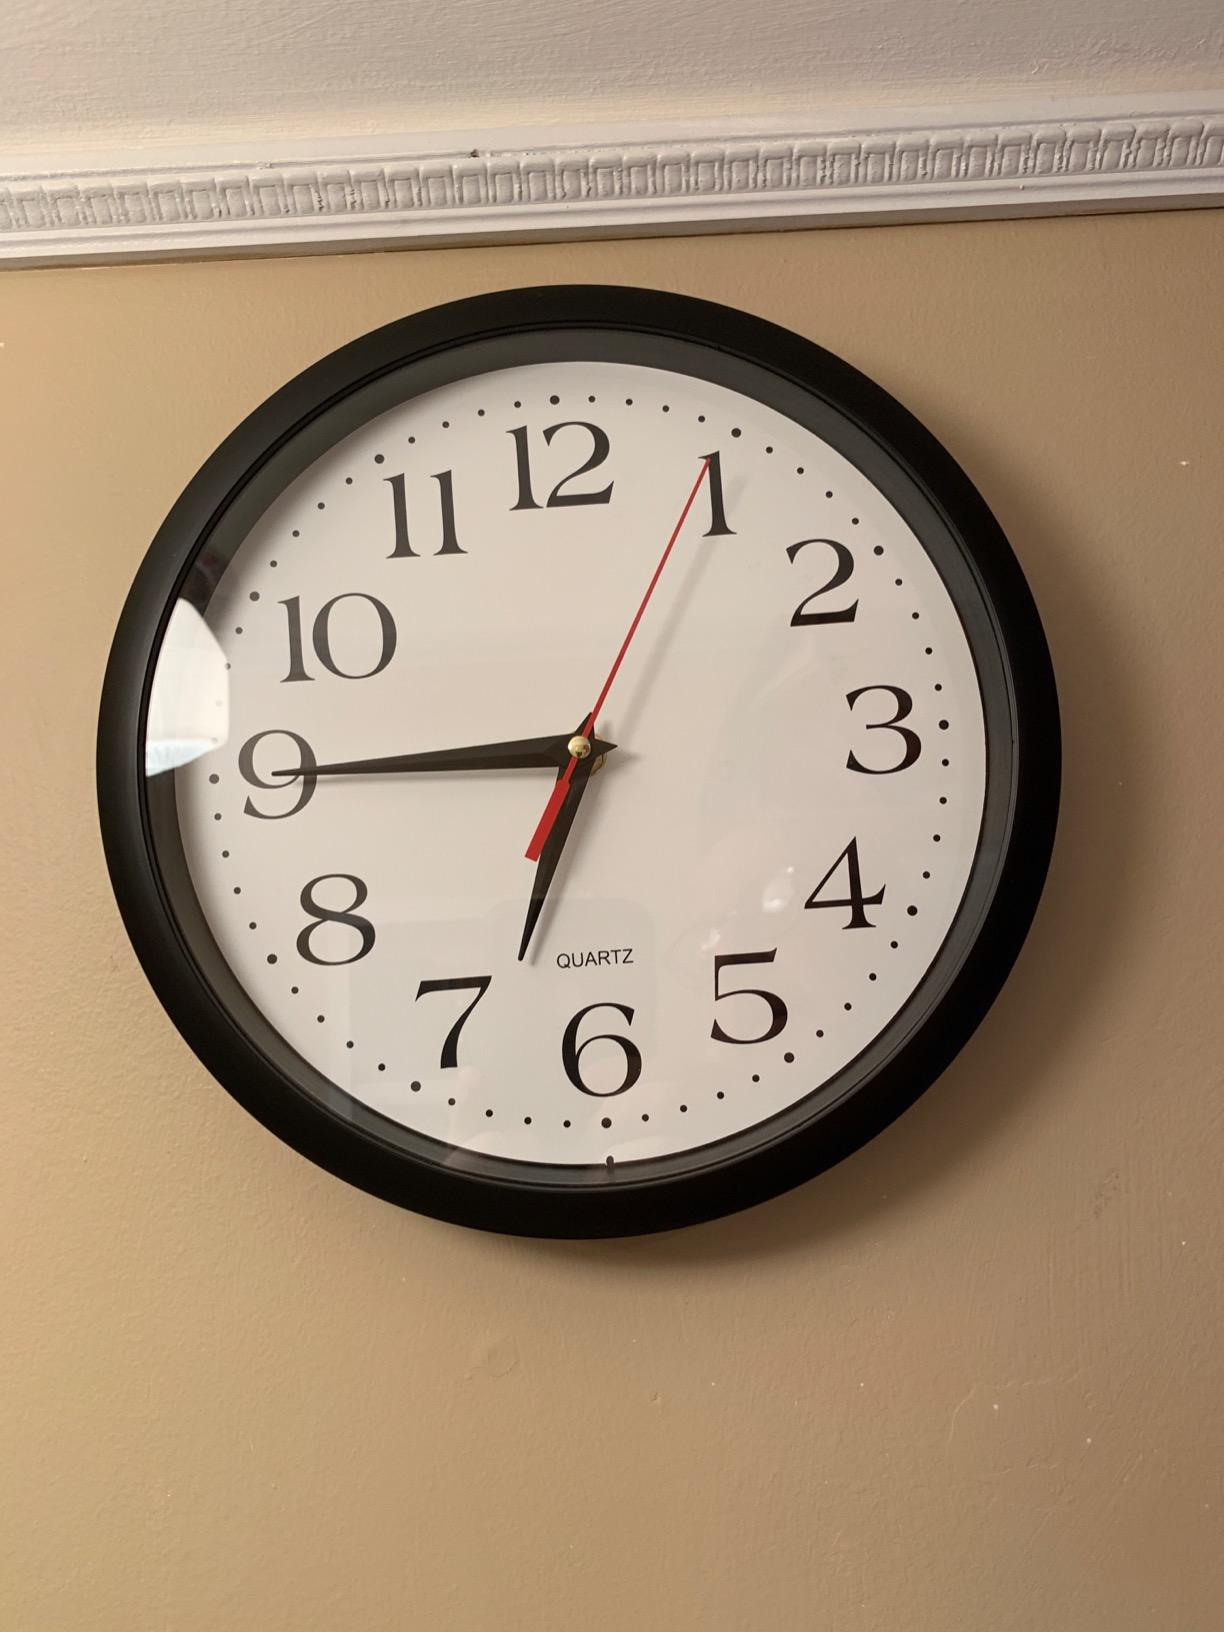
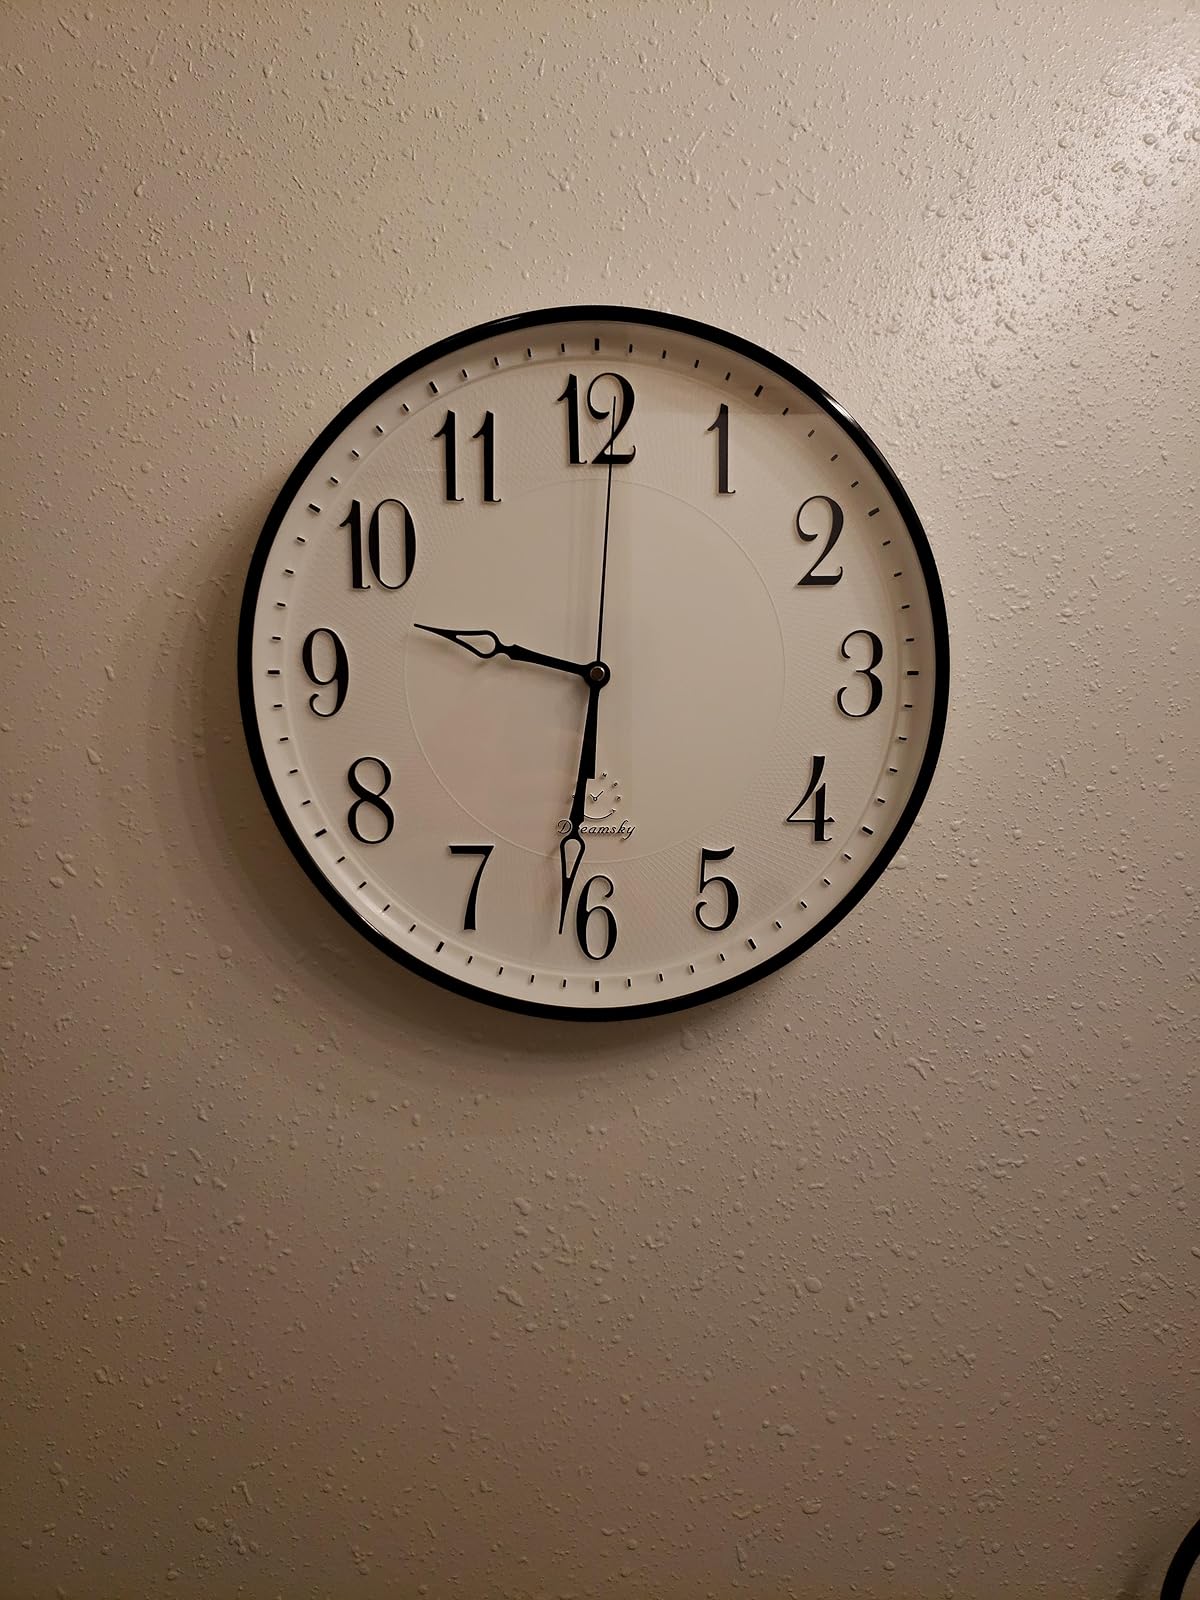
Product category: clock
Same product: no